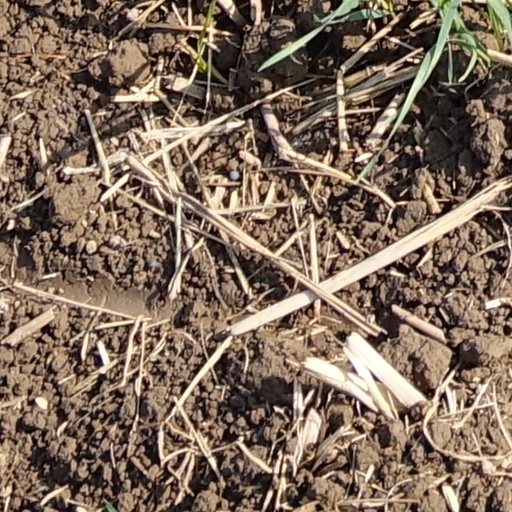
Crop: wheat